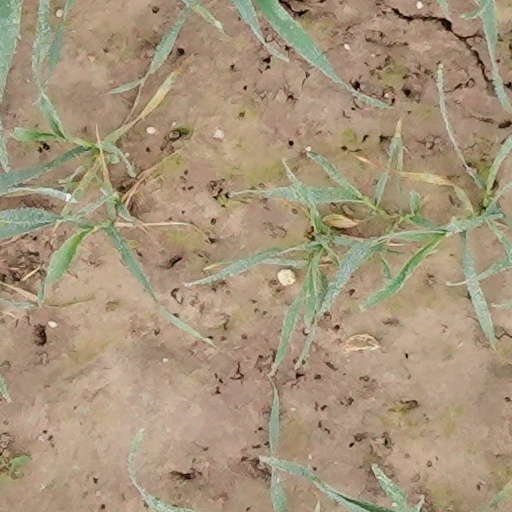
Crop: wheat